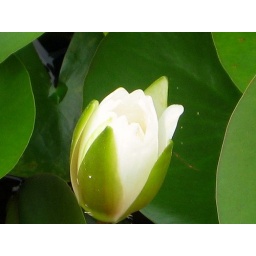
in the pontoon boat garden in Yeouido park close to my house